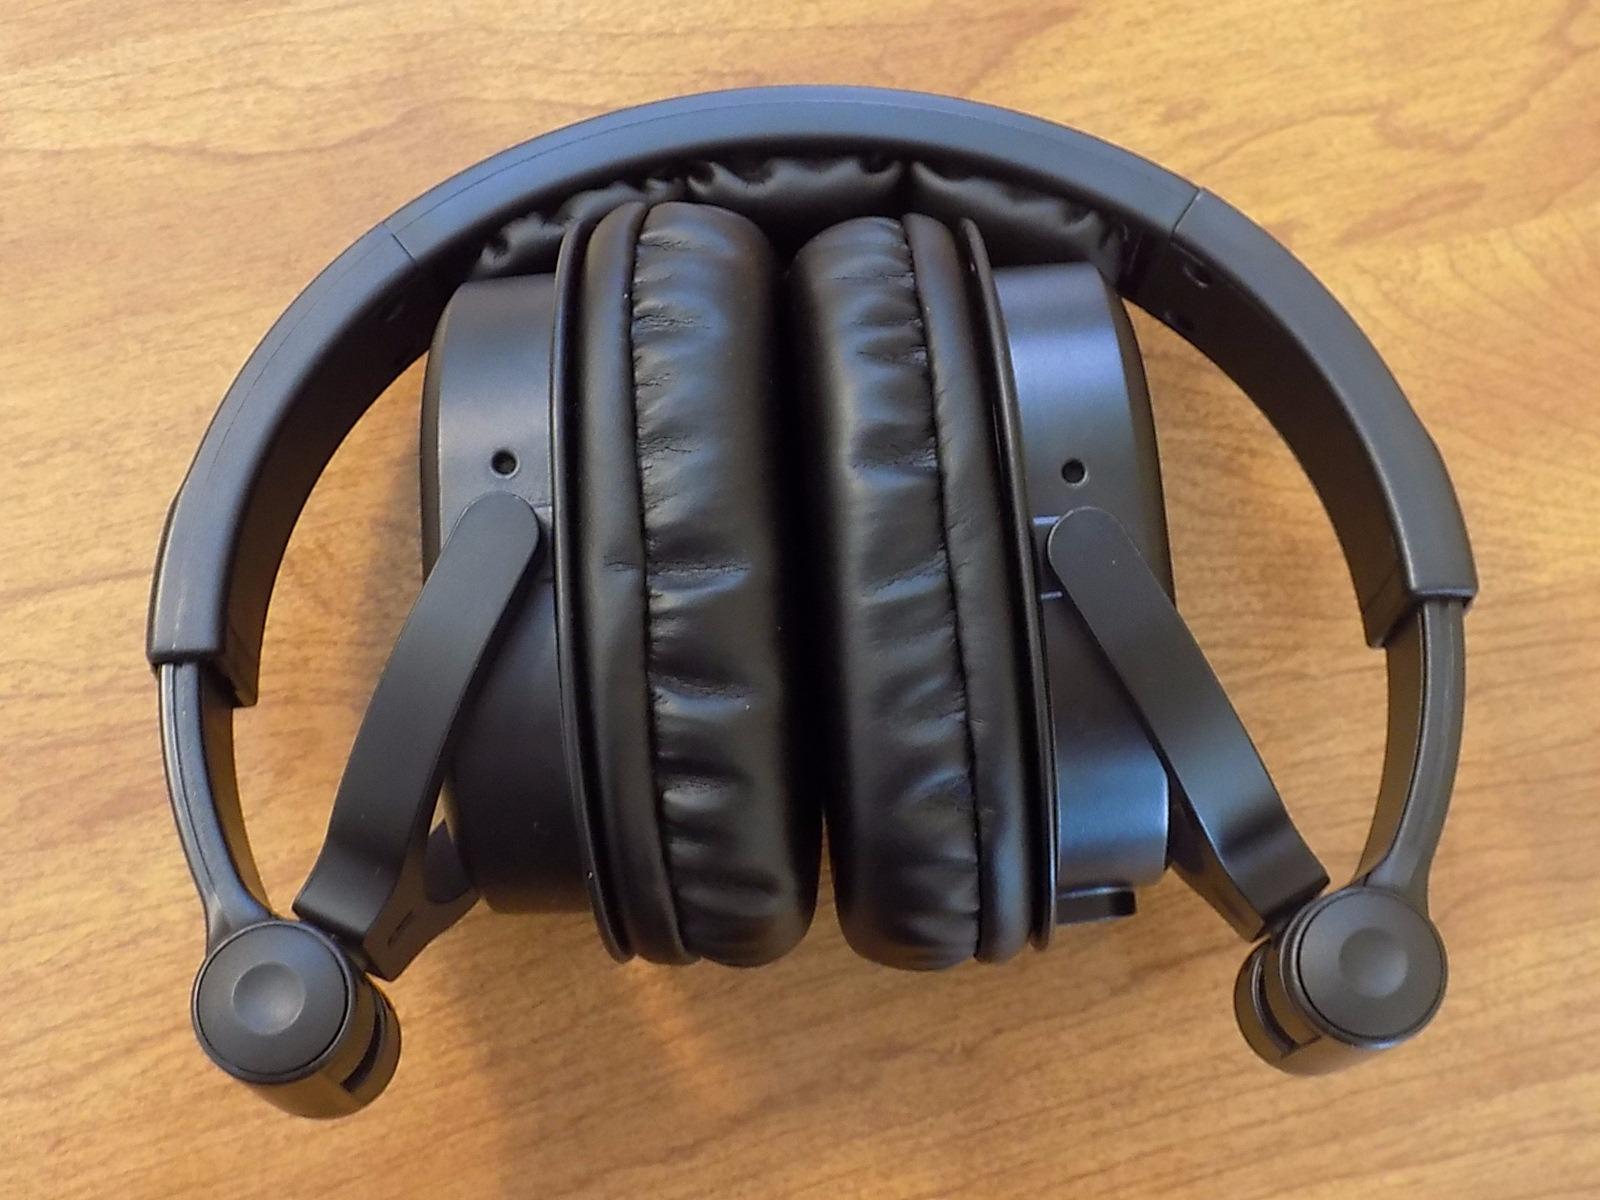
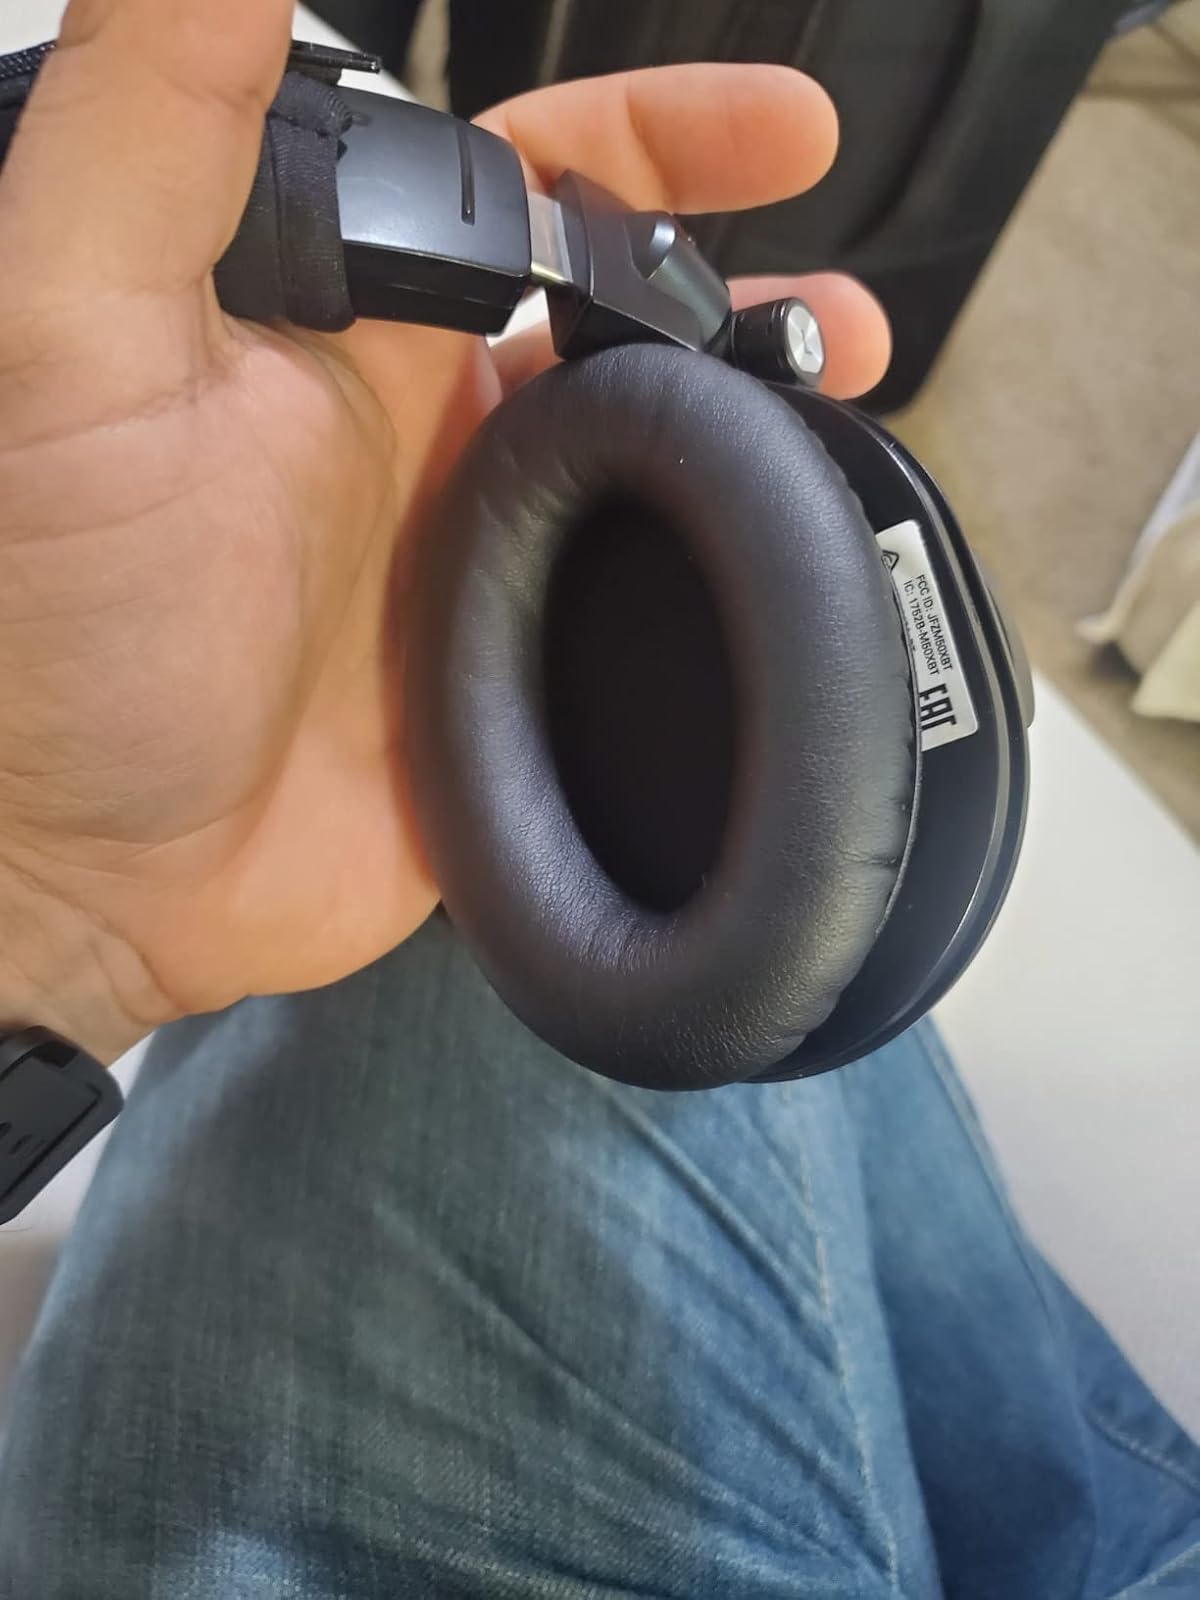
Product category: headphones
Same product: no